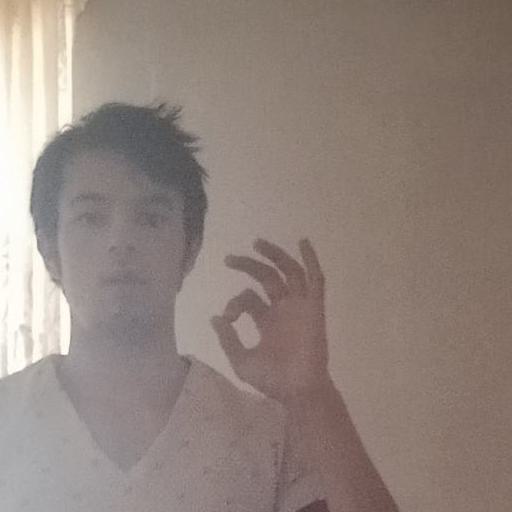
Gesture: ok